Largest prehistoric animals

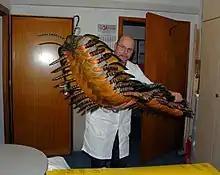
A life-size reconstruction of "Arthropleura"

Based on the findings of mouthparts, the Cambrian gilled lobopodian "Omnidens amplus" is estimated to have been . It is also known as the largest Cambrian animal known to exist.